Gregolry Panizo

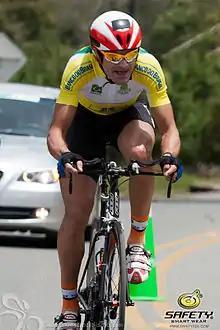
Panizo at the 2011 Pan American Road and Track Championships

Gregolry Panizo (born 12 May 1985) is a Brazilian former professional road bicycle racer. He competed at the 2012 Summer Olympics in the Men's road race, but failed to finish.